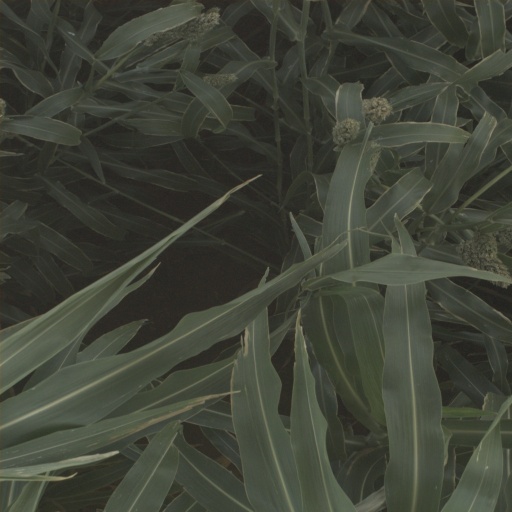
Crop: sorghum